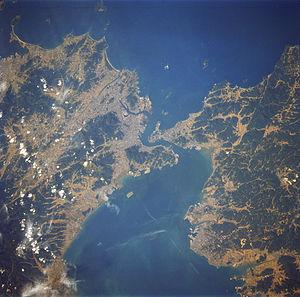
Shimonoseki est une ville japonaise située dans la préfecture de Yamaguchi, sur l'île d'Honshū.